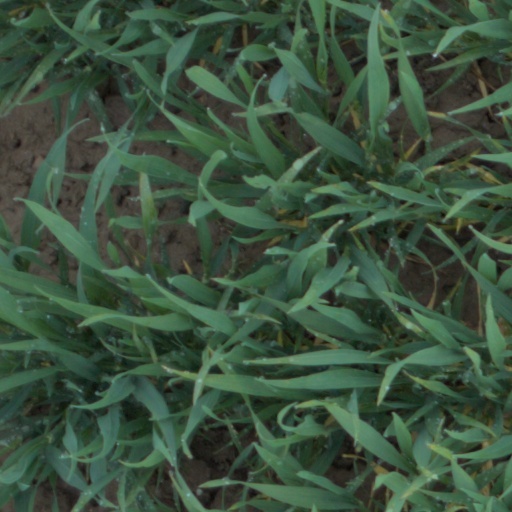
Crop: wheat